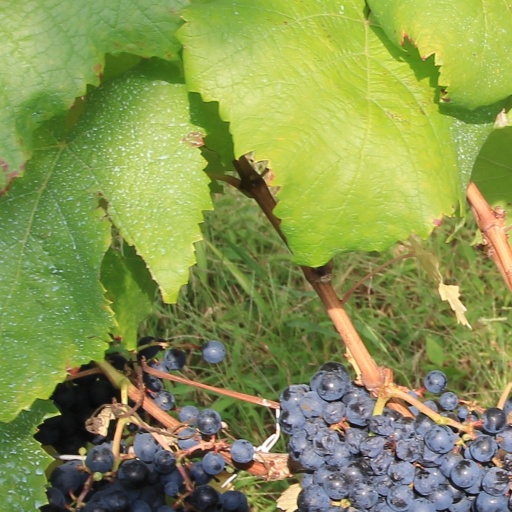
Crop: grape